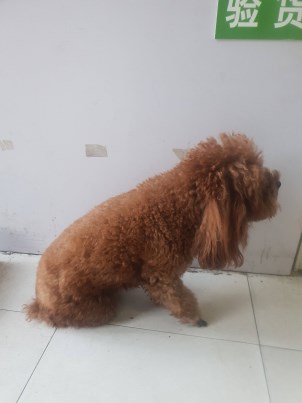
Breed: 7449-n000128-teddy